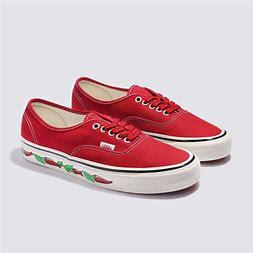
Brand: Vans
Model: UA Authentic 44 DX